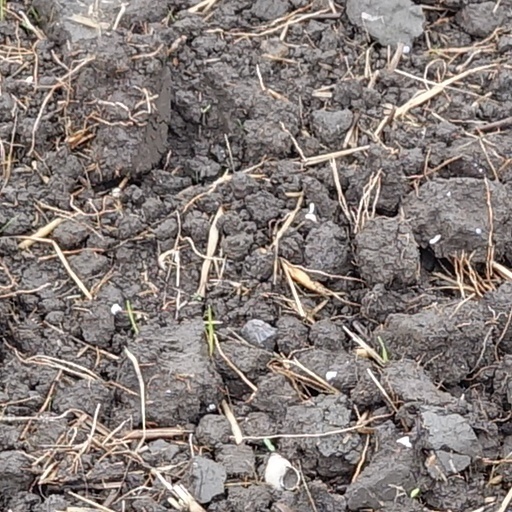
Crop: wheat